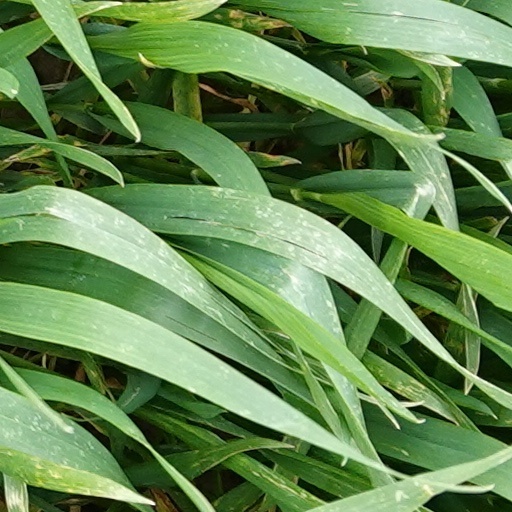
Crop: wheat